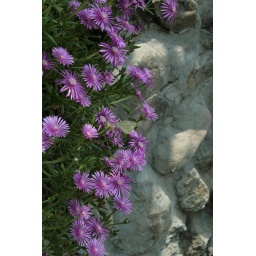
A butterfly and succulent flowers near Fudo-san's waterfall in Japan near Atami.